Gustaf Lindgren

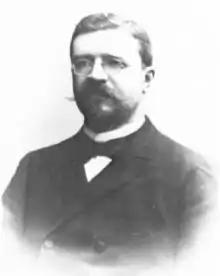
Gustaf Lindgren, circa 1890

Gustaf Axel Herman Lindgren (4 November 1863 – 22 August 1930) was a Swedish architect.